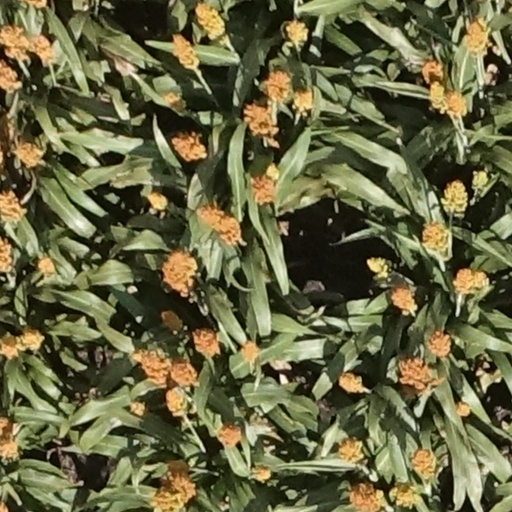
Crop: sorghum